Enn Sellik

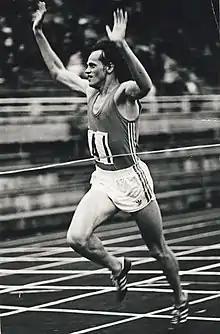
Sellik in 1976

Enn Sellik (born 10 December 1954 in Iisaku Parish) is an Estonian former long-distance runner who competed, representing Soviet Union in the 1976 Summer Olympics and in the 1980 Summer Olympics.